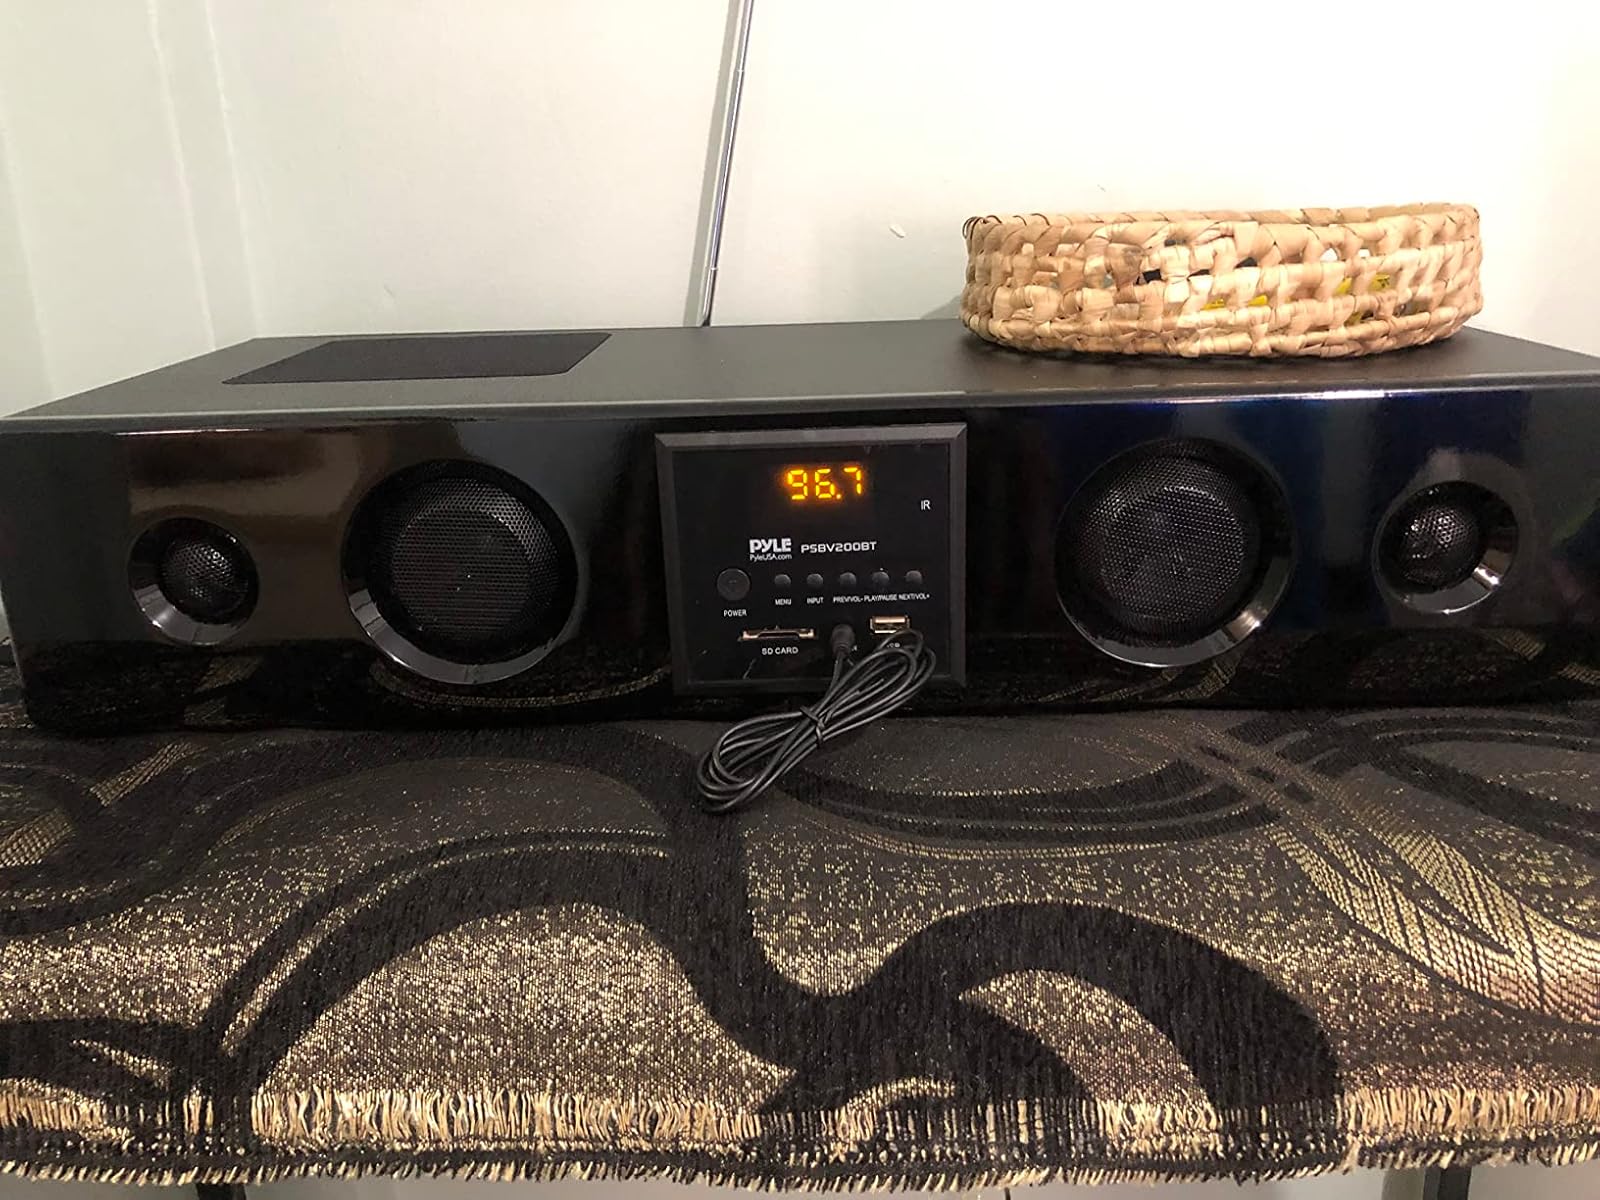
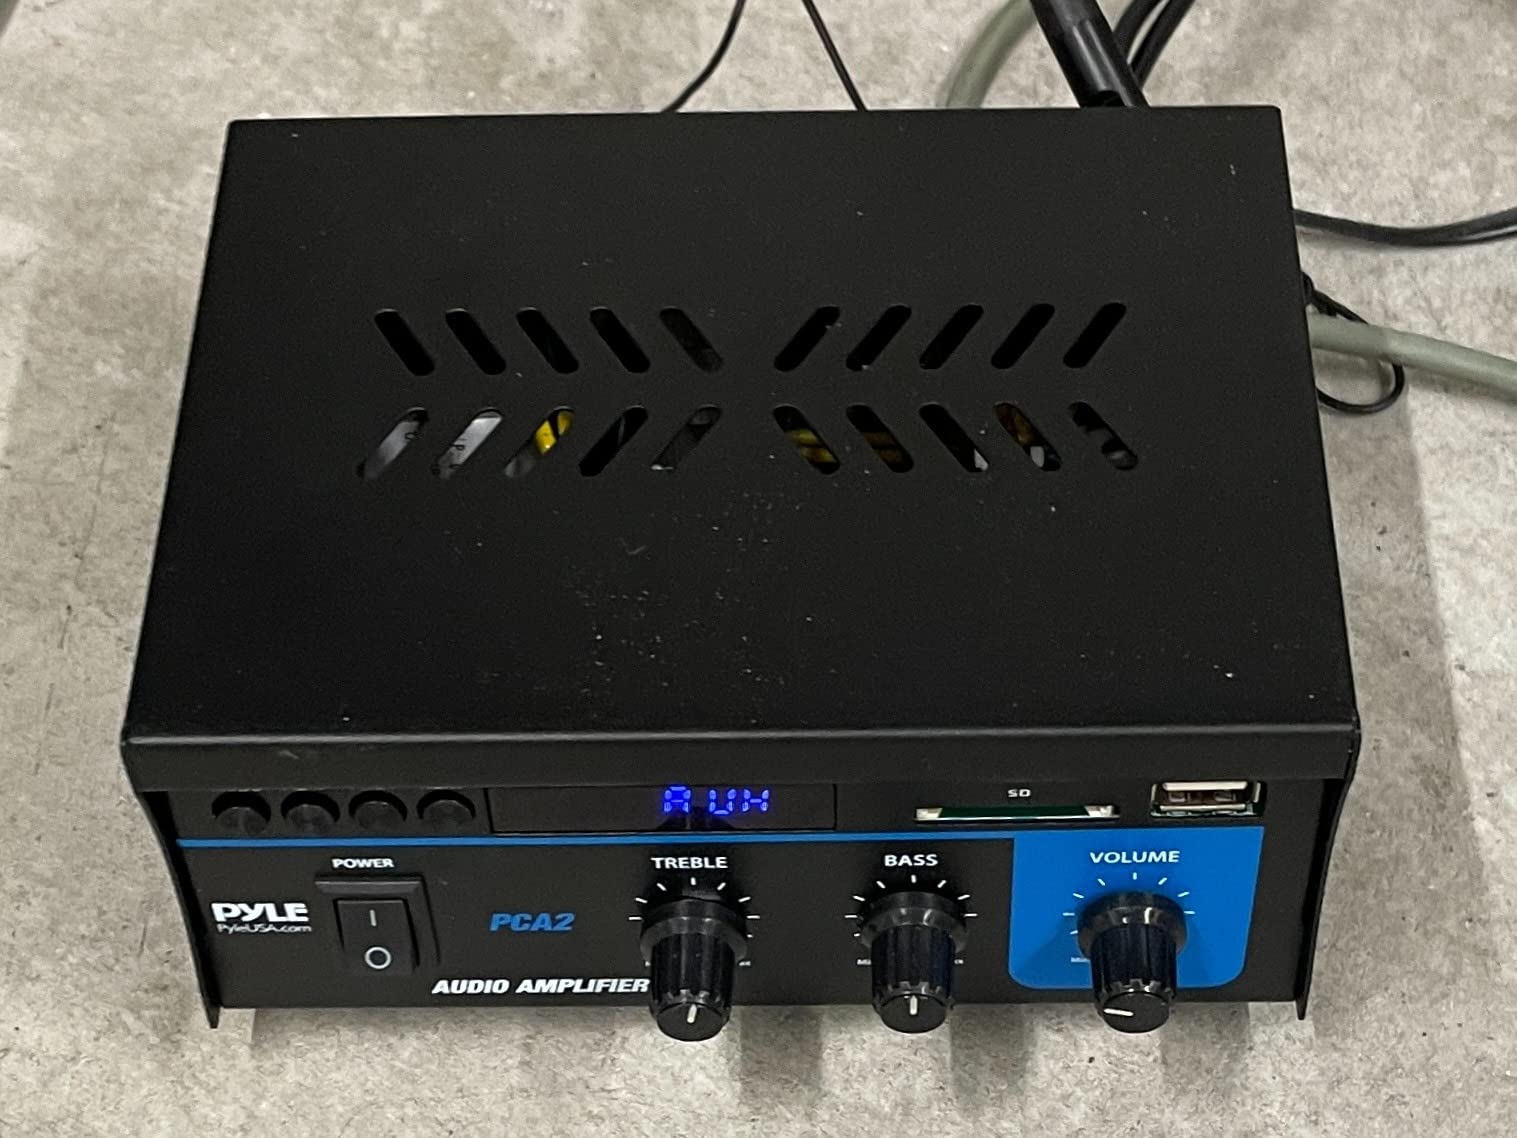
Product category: speaker
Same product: no